George S. Patton

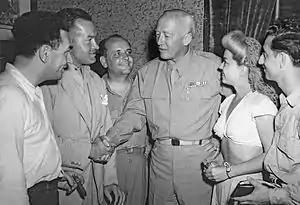
Writer Hal Block (far left), comedian Bob Hope (second from left), writer/actor Barney Dean, singer Frances Langford and musician Tony Romano meet George Patton in Sicily during World War II

Following the German Army's invasion of Poland and the outbreak of World War II in Europe in September 1939, the U.S. military entered a period of mobilization, and Colonel Patton sought to build up the power of U.S. armored forces. During maneuvers the Third Army conducted in 1940, Patton served as an umpire, where he met Adna R. Chaffee Jr. and the two formulated recommendations to develop an armored force. Chaffee was named commander of this force, and created the 1st and 2nd Armored Divisions as well as the first combined arms doctrine. He named Patton commander of the 2nd Armored Brigade, part of the 2nd Armored Division. The division was one of few organized as a heavy formation with many tanks, and Patton was in charge of its training.